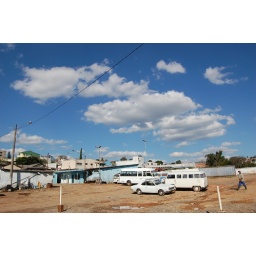
under the sun, under the blue sky